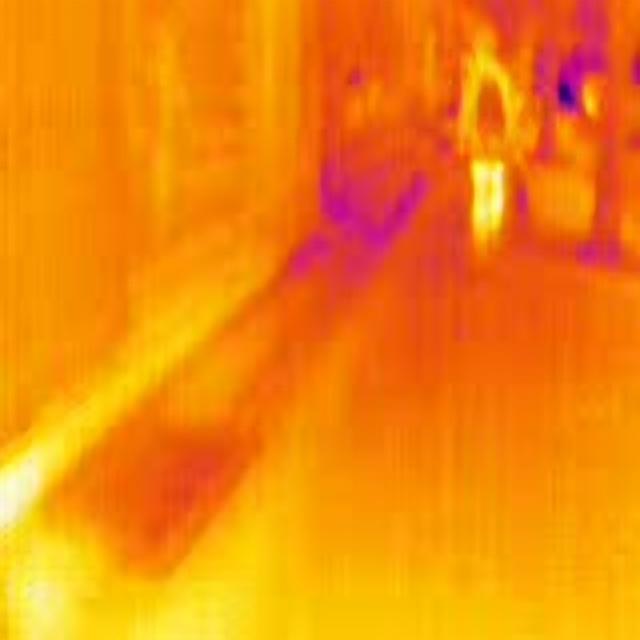
Detected objects:
label: person